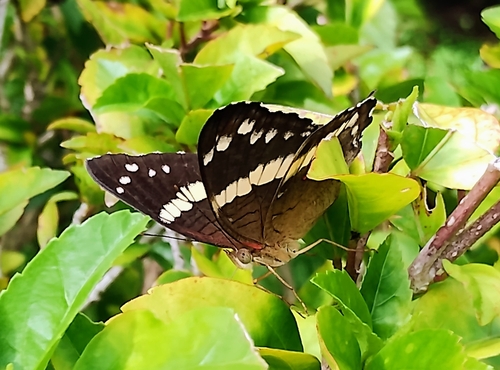
Scientific name: Anartia fatima
Common name: Banded peacock
Family: Nymphalidae
Order: Lepidoptera
Pollinator type: Primary pollinator
Habitat: Open areas and gardens
Geographic range: South America
Conservation status: Least Concern